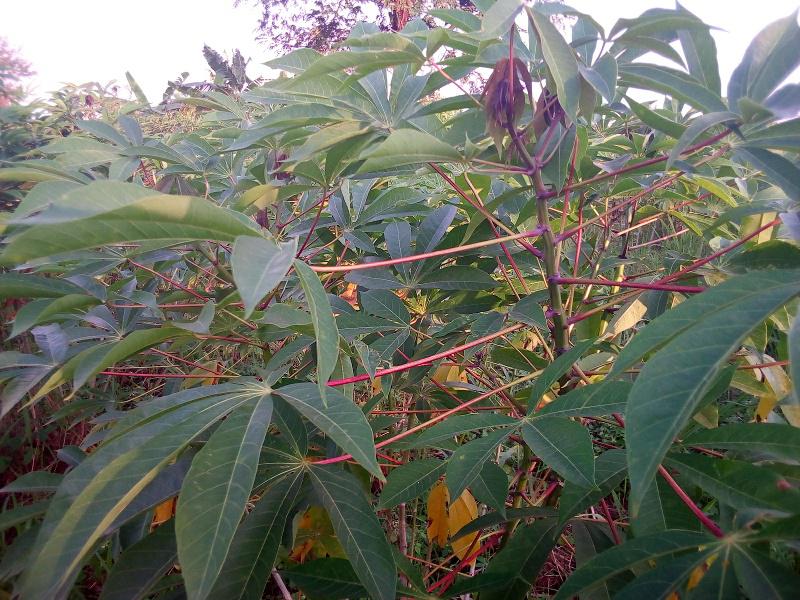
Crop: cassava
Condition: healthy